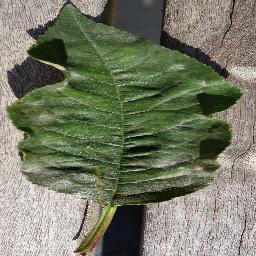
Label: Cherry___Powdery_mildew